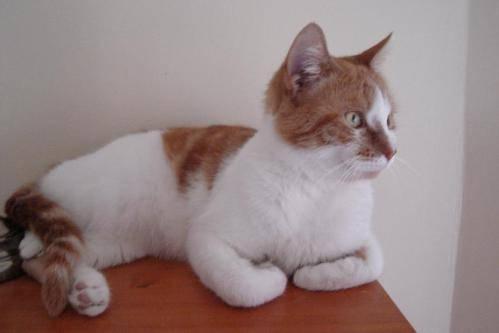
cat